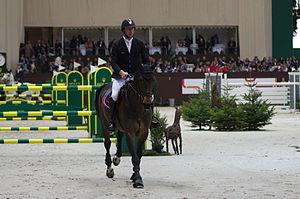
Jur Vrieling, né le 31 juillet 1969 à Slochteren, est un cavalier de saut d'obstacles néerlandais.